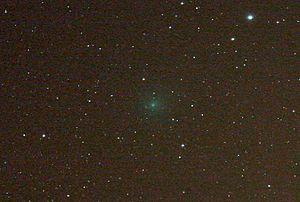
C/2007 E2 (Lovejoy) est une comète non périodique de couleur verdâtre découverte dans l'hémisphère sud le 15 mars 2007 par l'astronome amateur australien Terry Lovejoy. D'une magnitude de 9,5 dans le visible au moment des premières observations, elle a gagné en éclat pour atteindre 7,6 à 8,5 durant le mois d'avril 2007. Sur la période du 15 mars au 30 avril, elle a été observable sans difficulté aux jumelles et se situait dans l'hémisphère nord depuis le 20 avril.